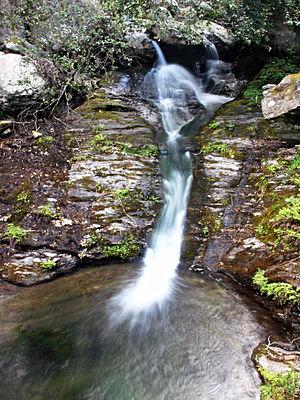
Pietracorbara, Cap Corse (Corse) - Cascade du ruisseau d'Olmo, affluent du ruisseau de Pietracorbara, en amont du pont de la route D32 vers Lapedina
Le ruisseau de Pietracorbara est un cours d'eau du département Haute-Corse de la région Corse et un petit fleuve côtier qui se jette dans la Mer Tyrrhénienne à l'est du Cap Corse.
Les fleuves, rivières et ruisseaux sont appelés fiume en langue corse. Certains de ces cours d'eau sont propices aux randonnées en canoë et en kayak et sont jalonnés d'endroits pittoresques, où il est possible de se baigner pendant l'été. La Corse est souvent qualifiée d'«île de beauté» et de «paradis d'eau vive».